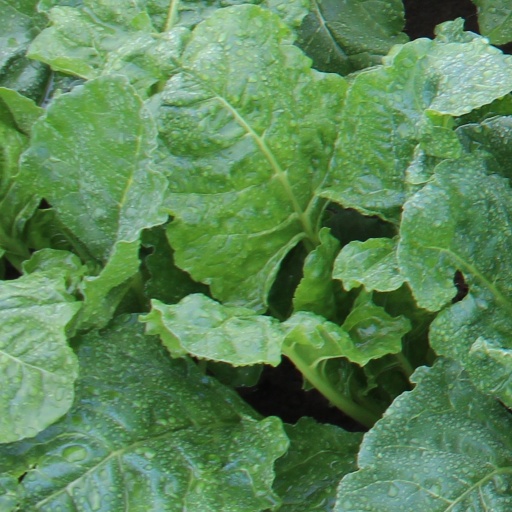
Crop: sugar beet